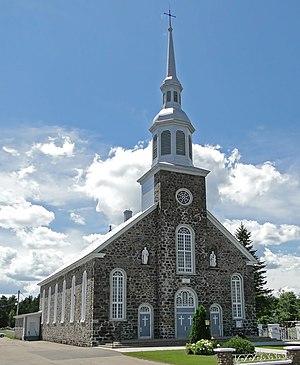
Église Saint-Étienne (1868) à Saint-Étienne-des-Grès en Mauricie, Québec, Canada
Saint-Étienne-des-Grès est une municipalité de paroisse du Québec située dans la municipalité régionale de comté de Maskinongé et la région administrative de la Mauricie.